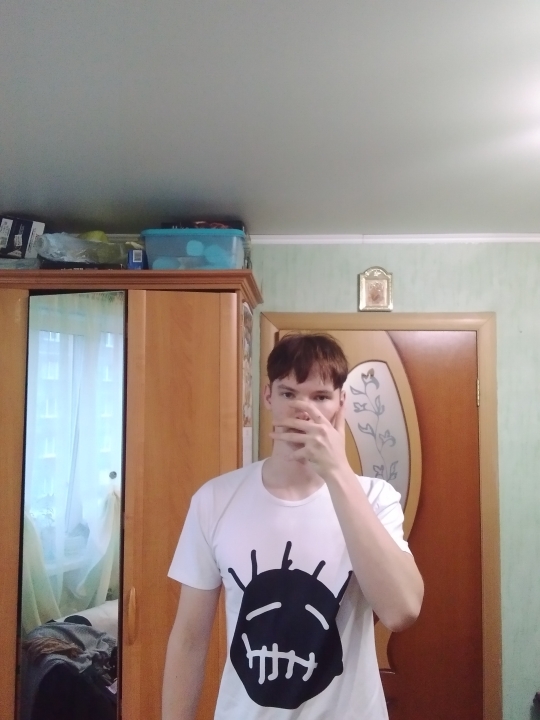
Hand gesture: no_gesture